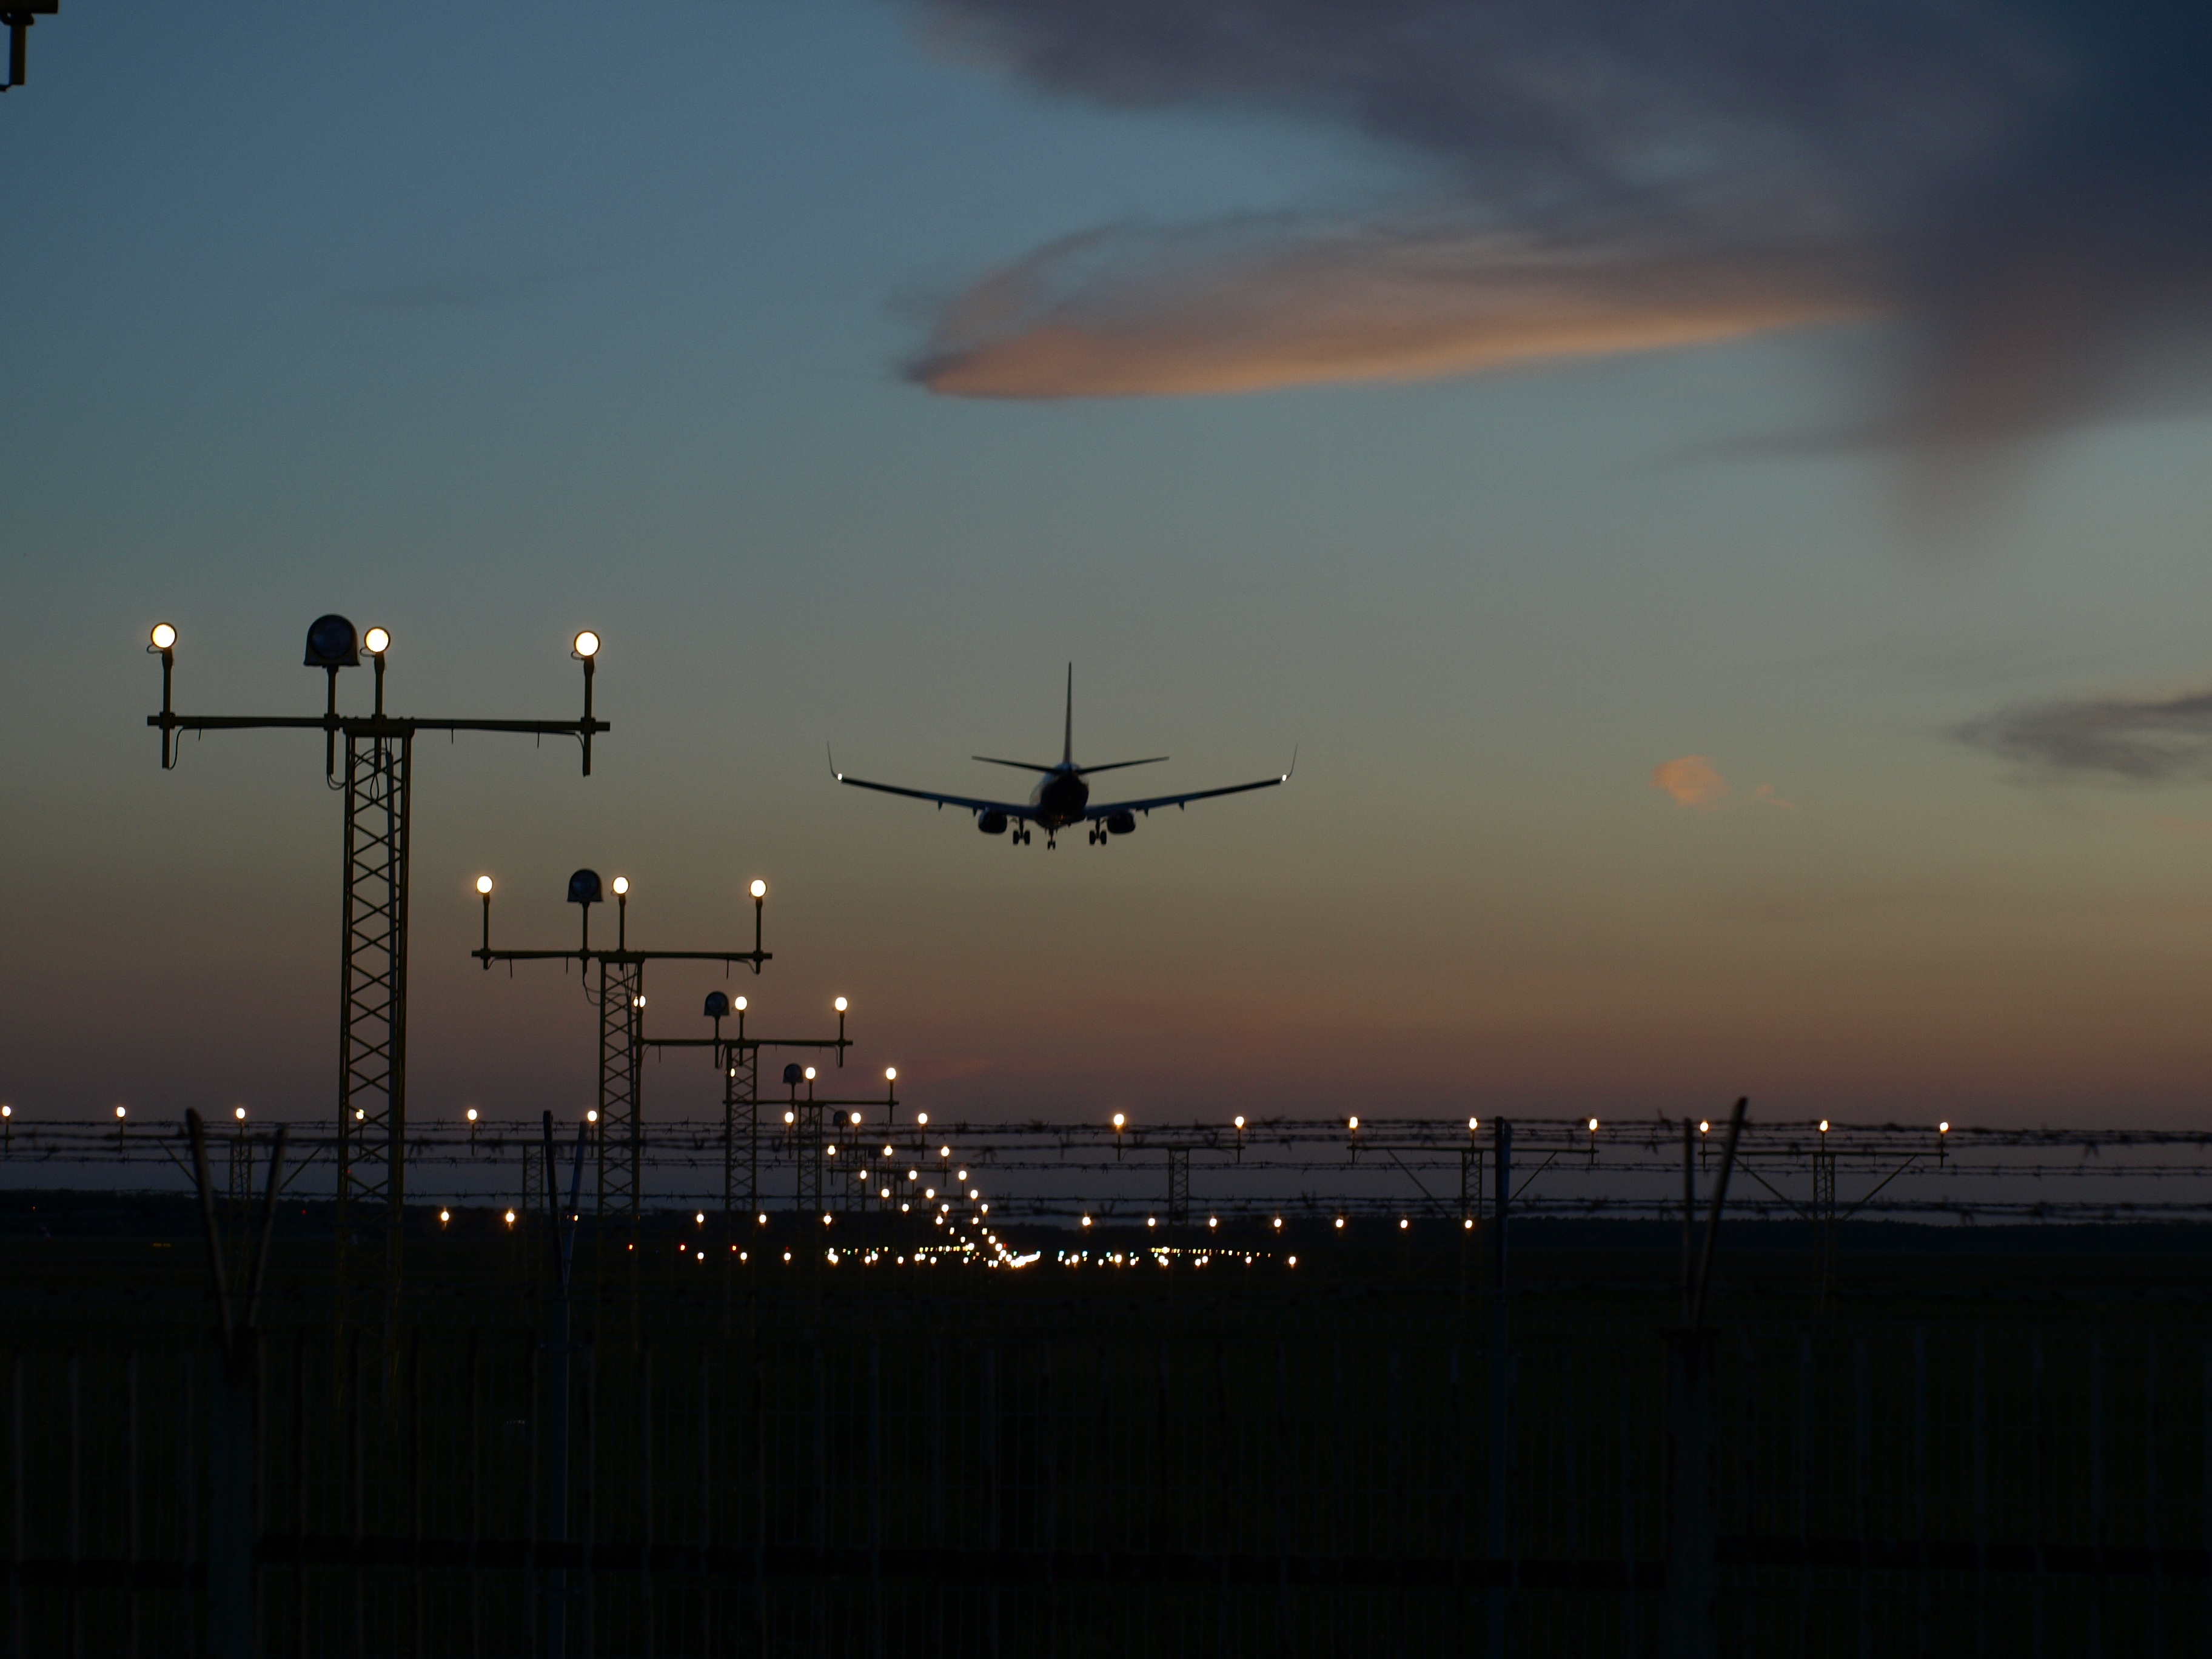
horizon, light, cloud, sky, sunrise, sunset, night, morning, dawn, atmosphere, fly, airport, airplane, plane, aircraft, jet, dusk, evening, vehicle, flight, darkness, modern, arrival, terminal, airliner, runway, landing, dreamy, atmospheric phenomenon, atmosphere of earth